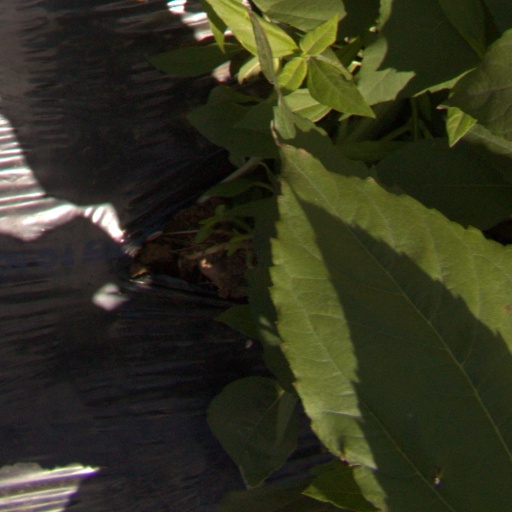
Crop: Jerusalem artichoke